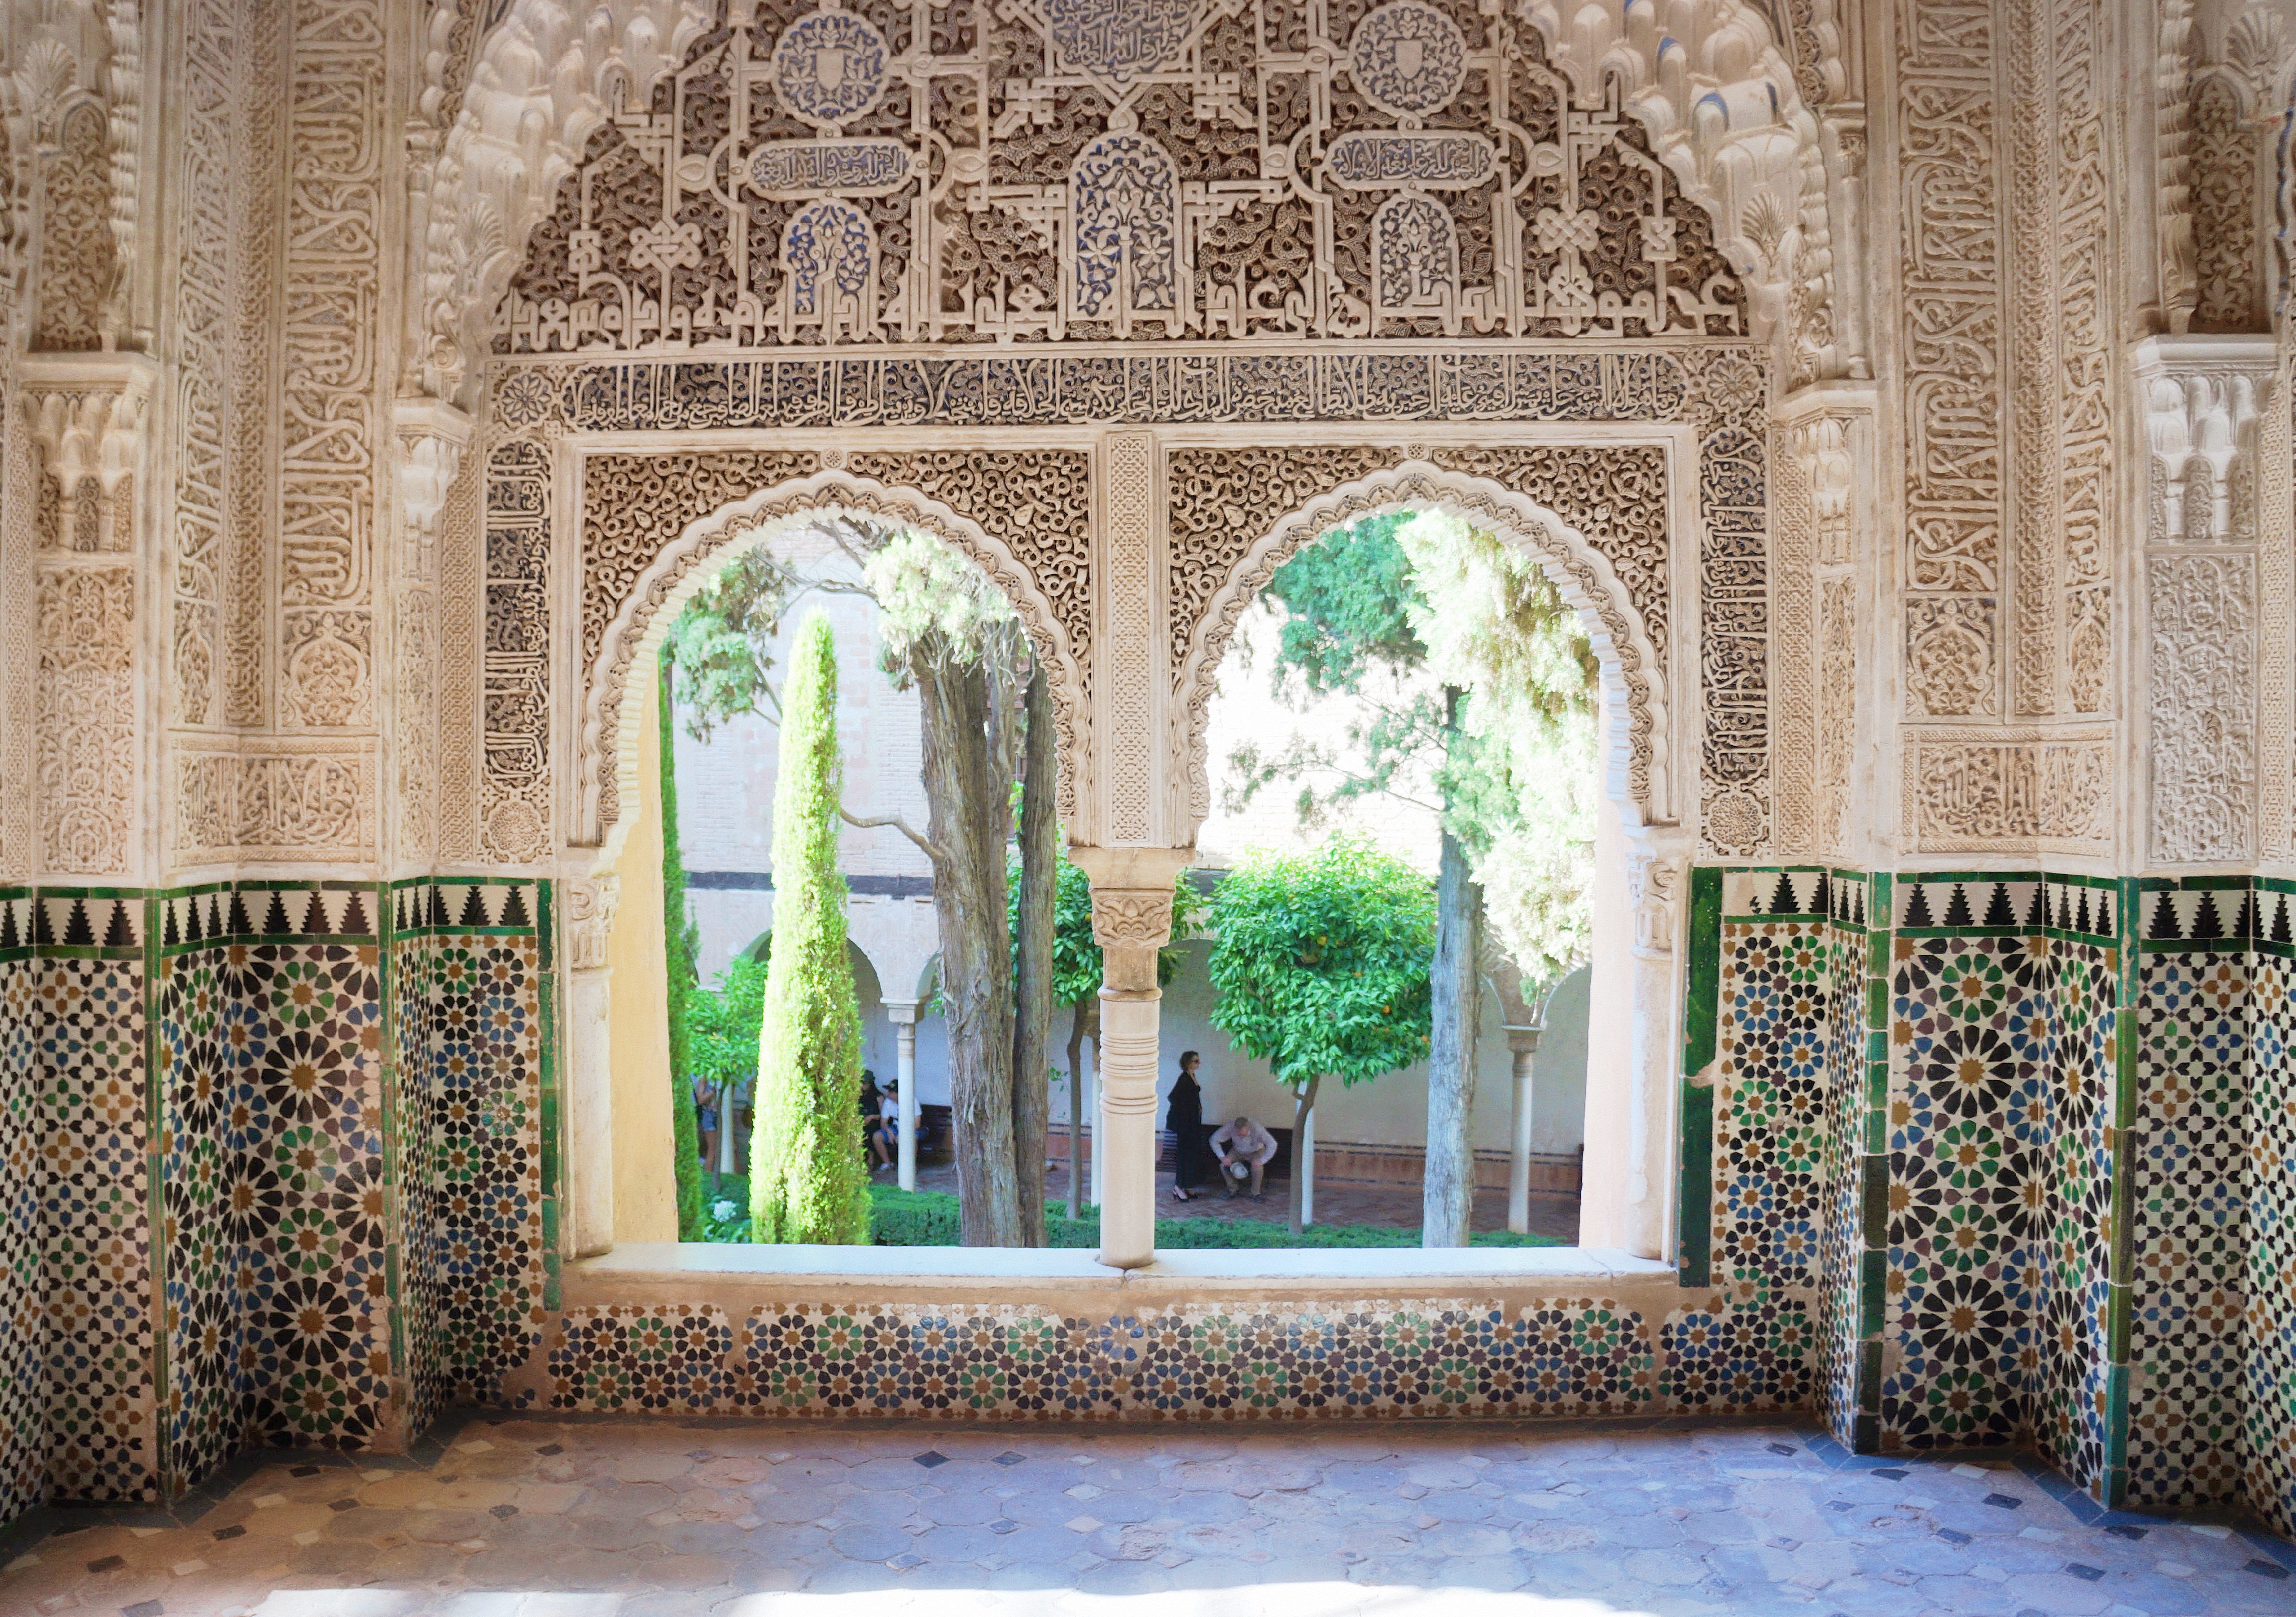
architecture, mansion, building, palace, arch, facade, chapel, place of worship, interior design, courtyard, estate